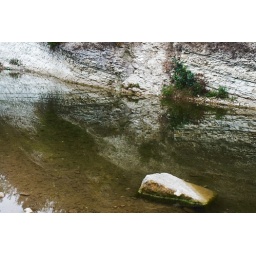
a study with a rock in the river #2